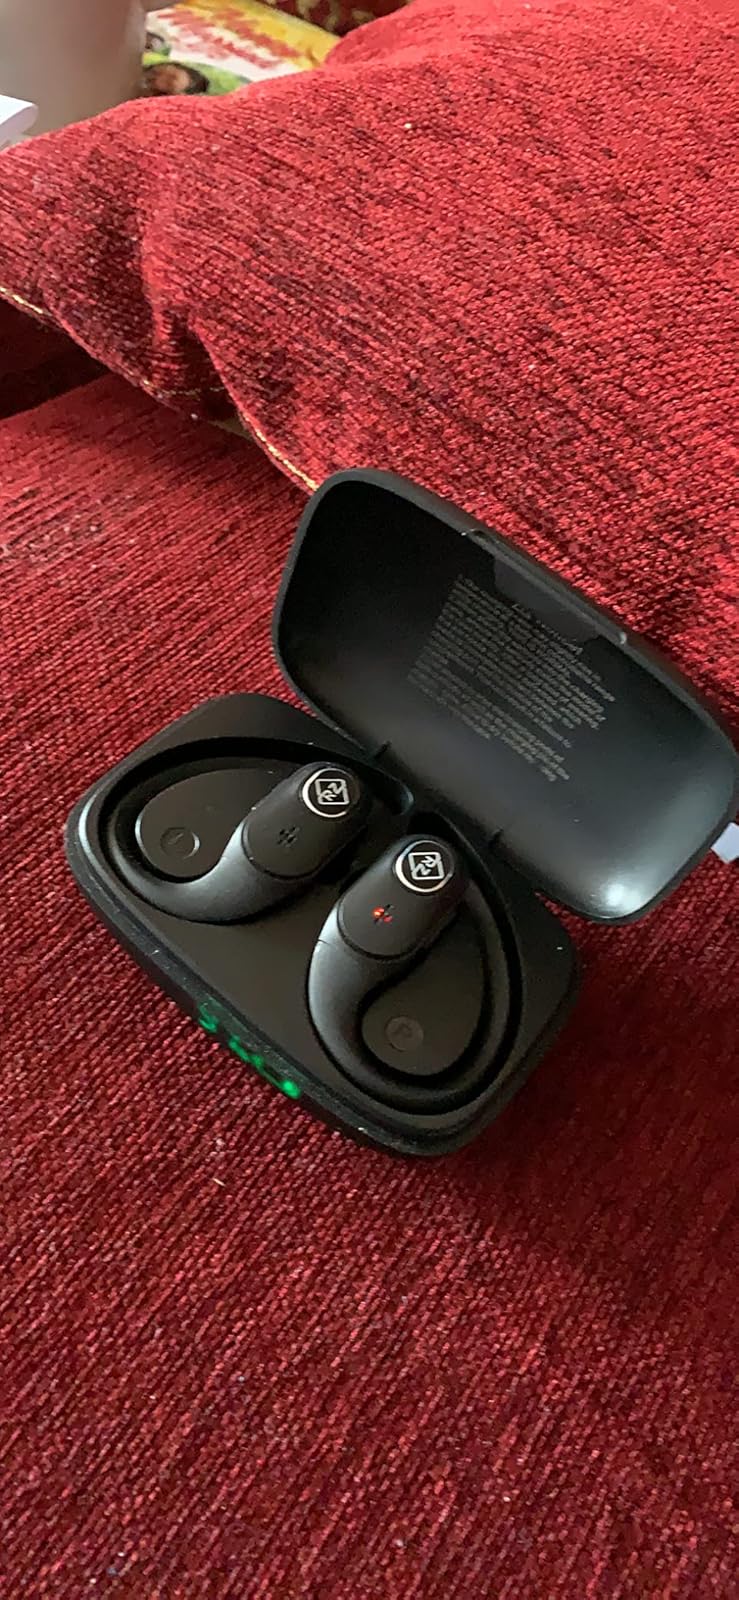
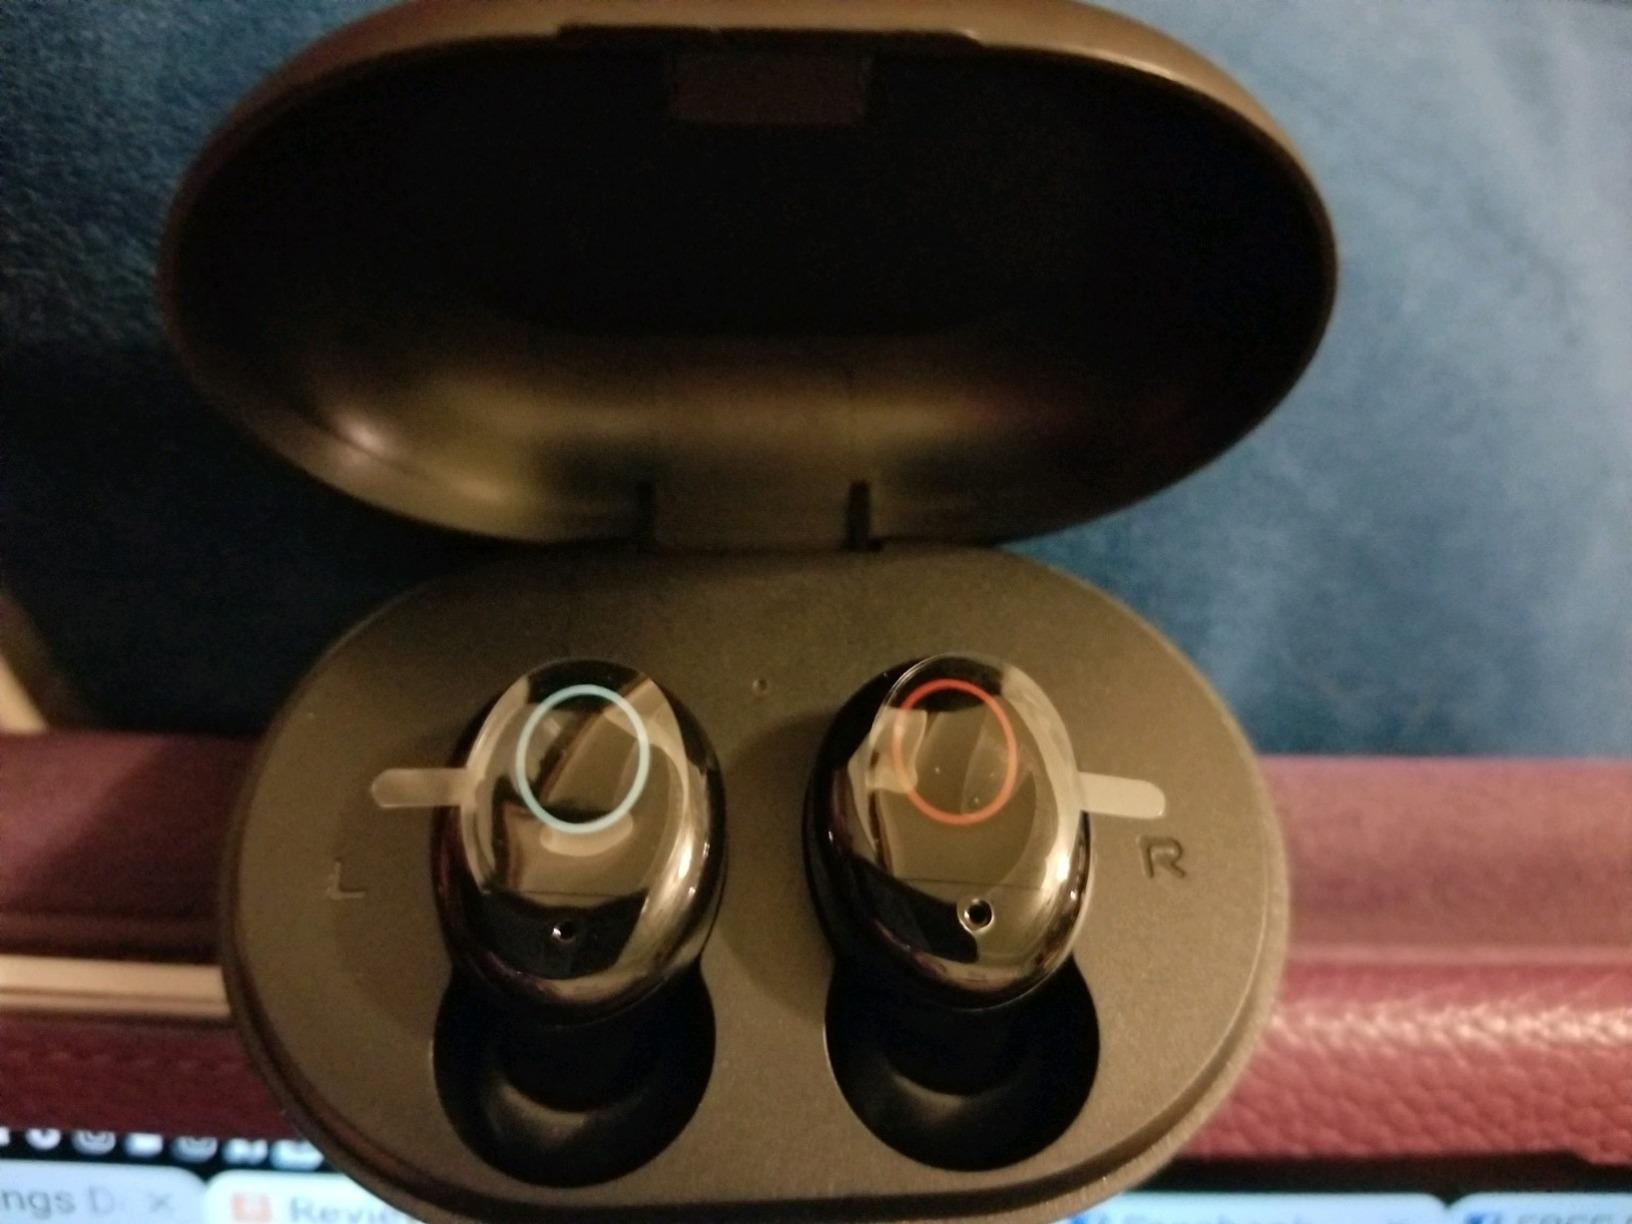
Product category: earbuds
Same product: no